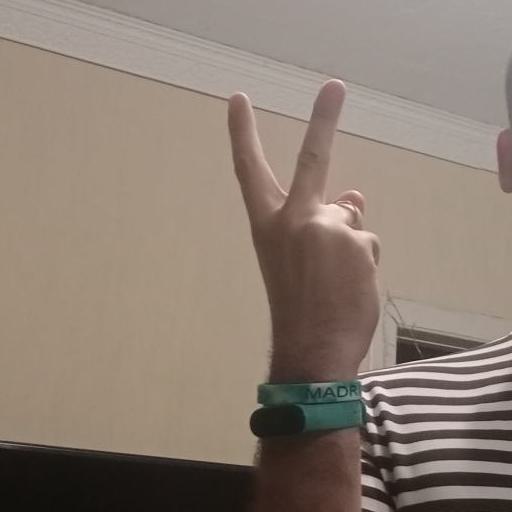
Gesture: peace_inverted